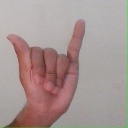
अक्षर: य